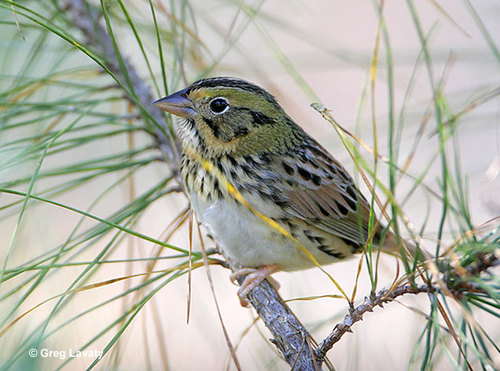
a dull yellow color mixed with black gives way to black spots over a white belly with a short pointed beak
this little bird has a white belly and breast with black speckles on its neck and wing.
the small bird has a white belly and a white and brown speckled body.
this bird has a speckled belly and breast with a short pointy bill.
this small bird has a white breast and mixed brown, white and black wings.
the bird's crown has a black strip, and a light green strip, and its wings are tan and light brown with black spots.
this bird has wings that are spotted and has a white belly
this bird has a pattern of brown and white dashes on its back.
this small green and brown bird has a short beak.
this bird is brown with white and has a very short beak.
Species: Henslow Sparrow